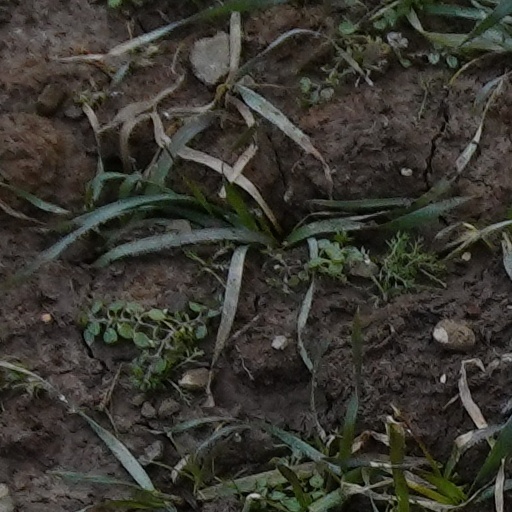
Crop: wheat